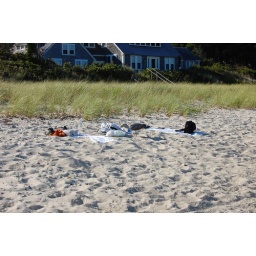
This bird tried to get in our bag